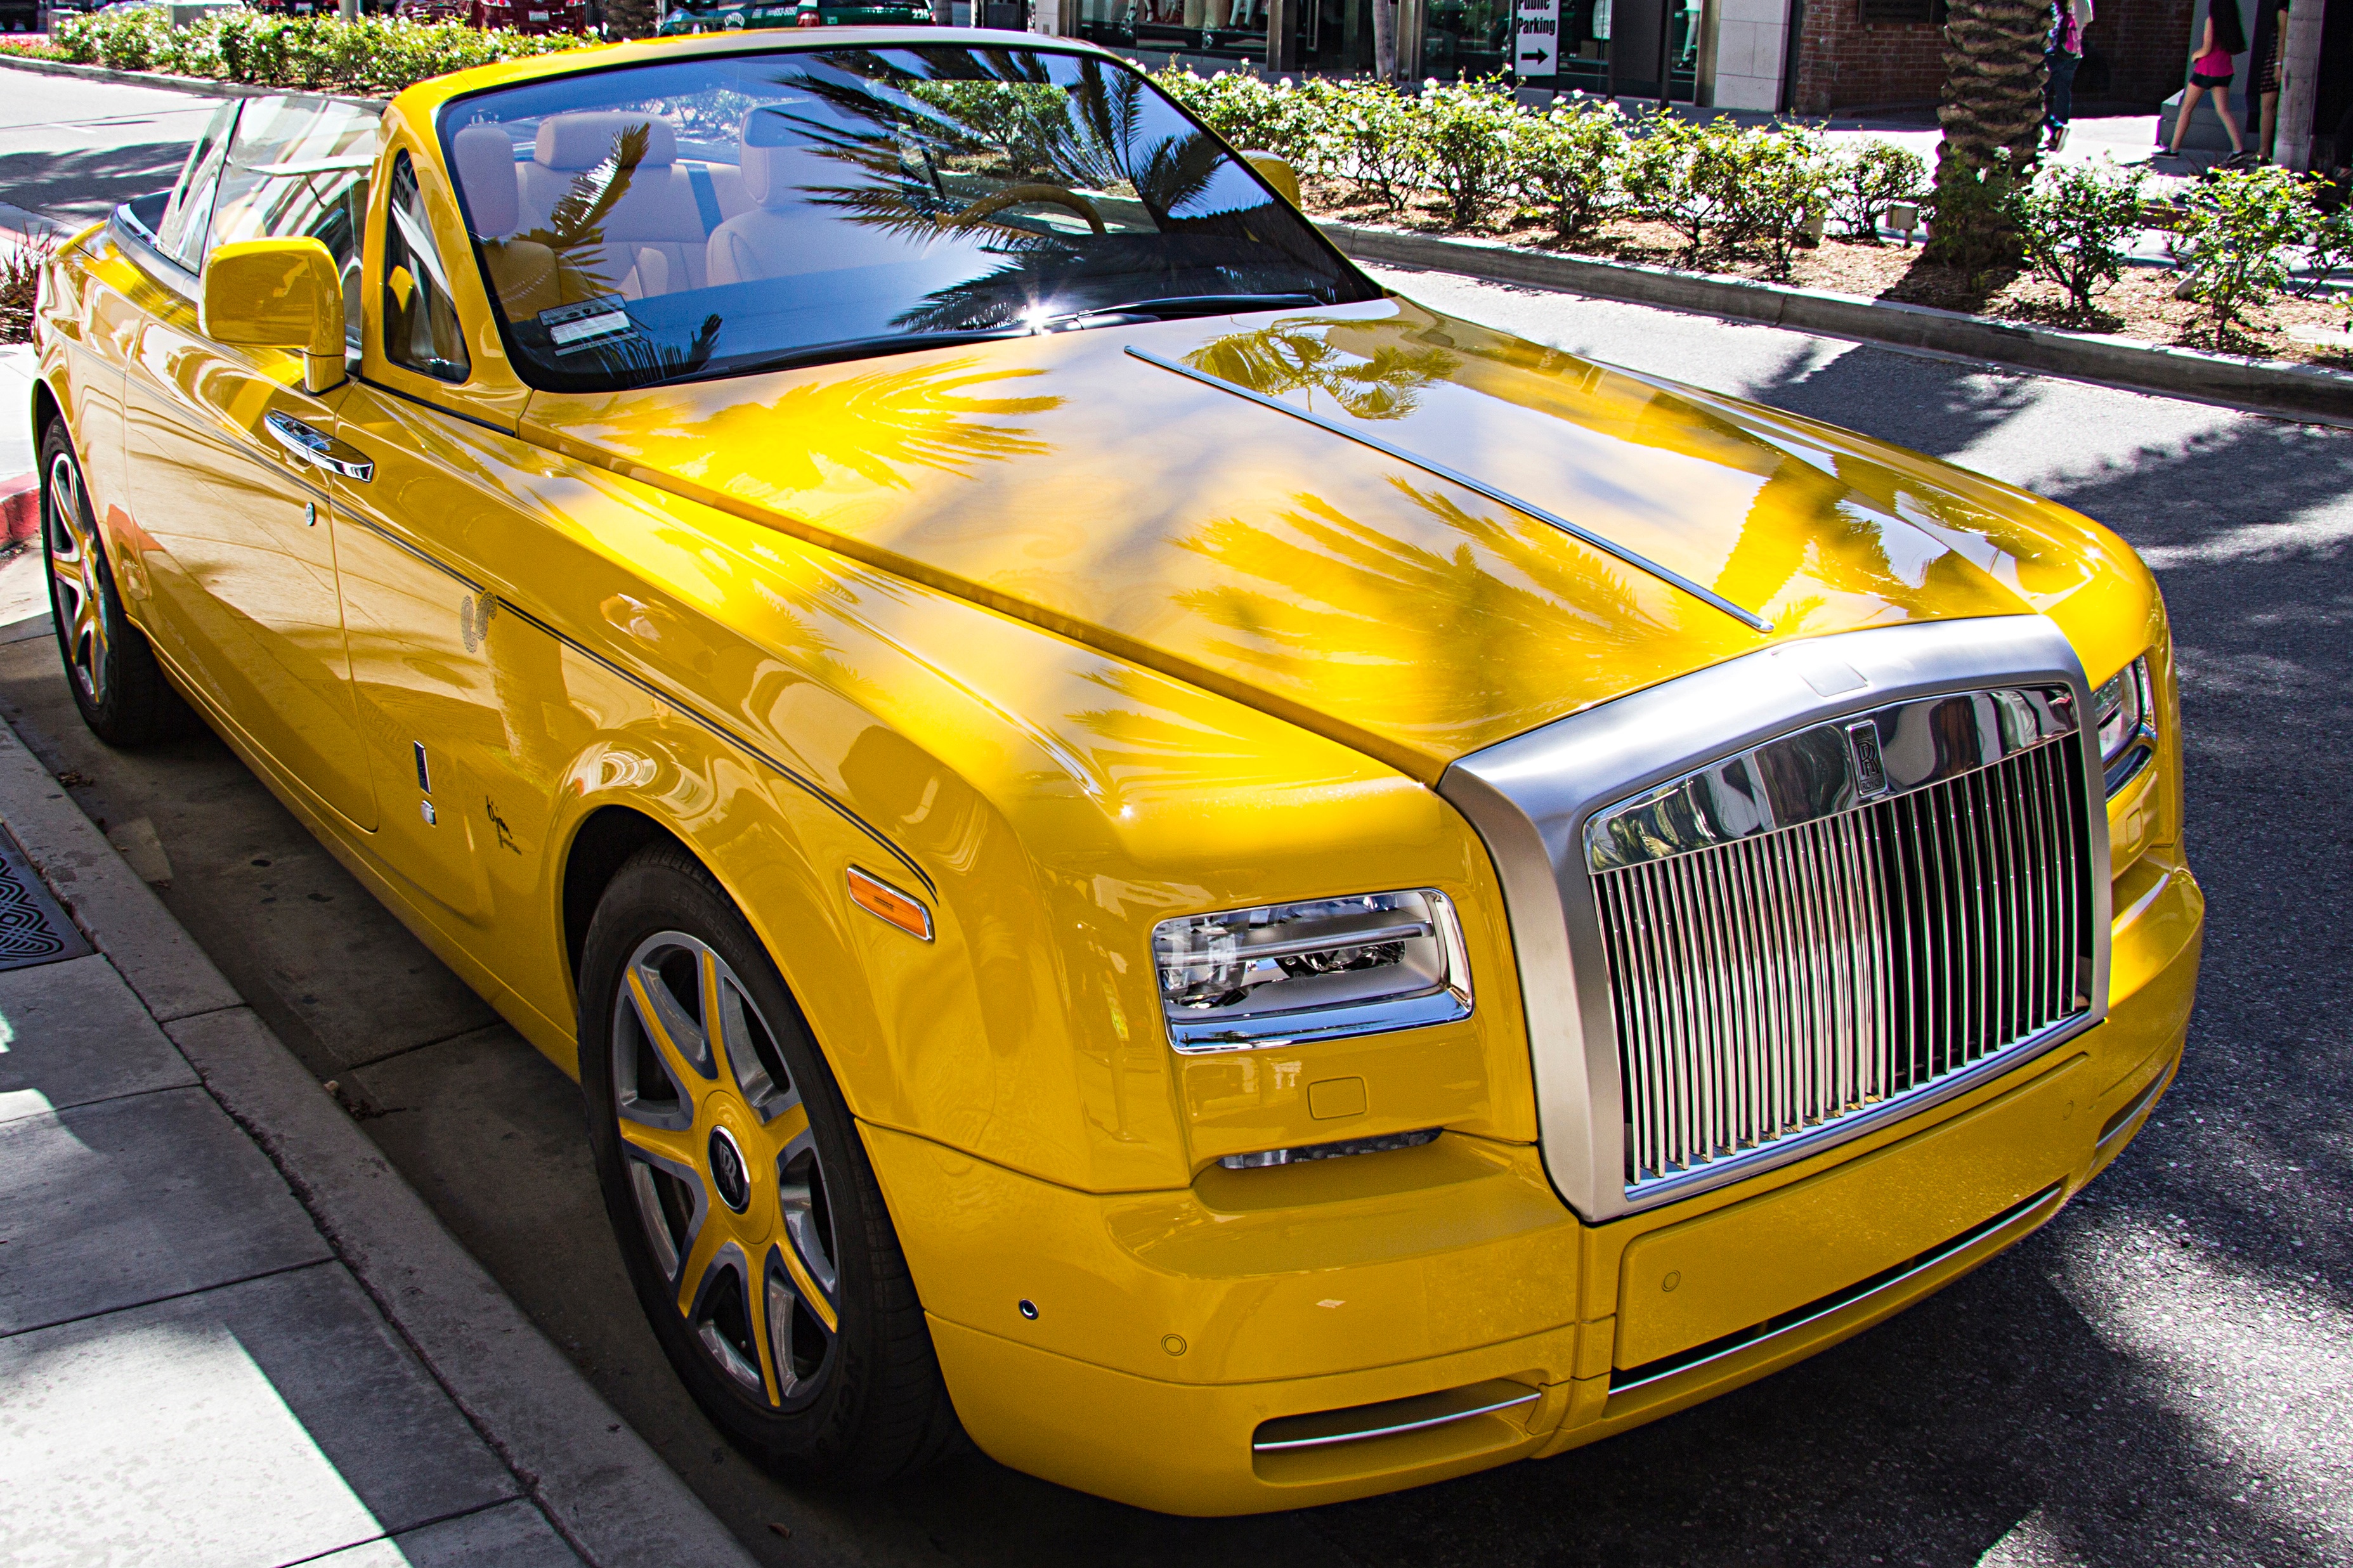
car, wheel, vehicle, sports car, motor vehicle, bumper, rolls royce, supercar, sedan, land vehicle, automobile make, automotive exterior, automotive design, luxury vehicle, performance car, rolls royce phantom, rolls royce phantom drophead coup, rolls royce phantom coup, rolls royce wraith